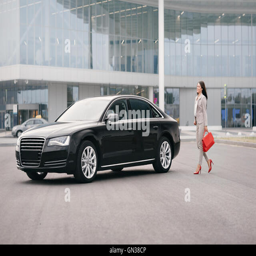
successful business woman walk toward a black car stopping on street with modern building as background .